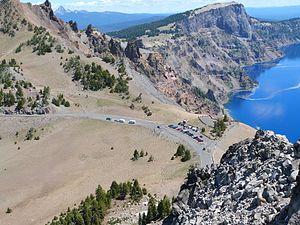
Le mont Mazama, en anglais Mount Mazama, est un volcan endormi s'élevant à 2 484 mètres d'altitude au pic Hillman dans la chaîne des Cascades, au sein de l'Oregon, dans le Nord-Ouest des États-Unis. Il est occupé en son centre par une vaste caldeira abritant le Crater Lake, un lac de cratère qui forme la plus profonde étendue d'eau du pays, avec pratiquement 600 mètres. Il fait partie de l'arc volcanique des Cascades, issu de la zone de subduction de Cascadia, et se situe à la fois en marge de la province extensive de Basin and Range, raison pour laquelle il offre une variété de roches volcaniques aussi bien visqueuses qu'effusives : il se compose de rhyodacite, de dacite, d'andésite et d'andésite basaltique.